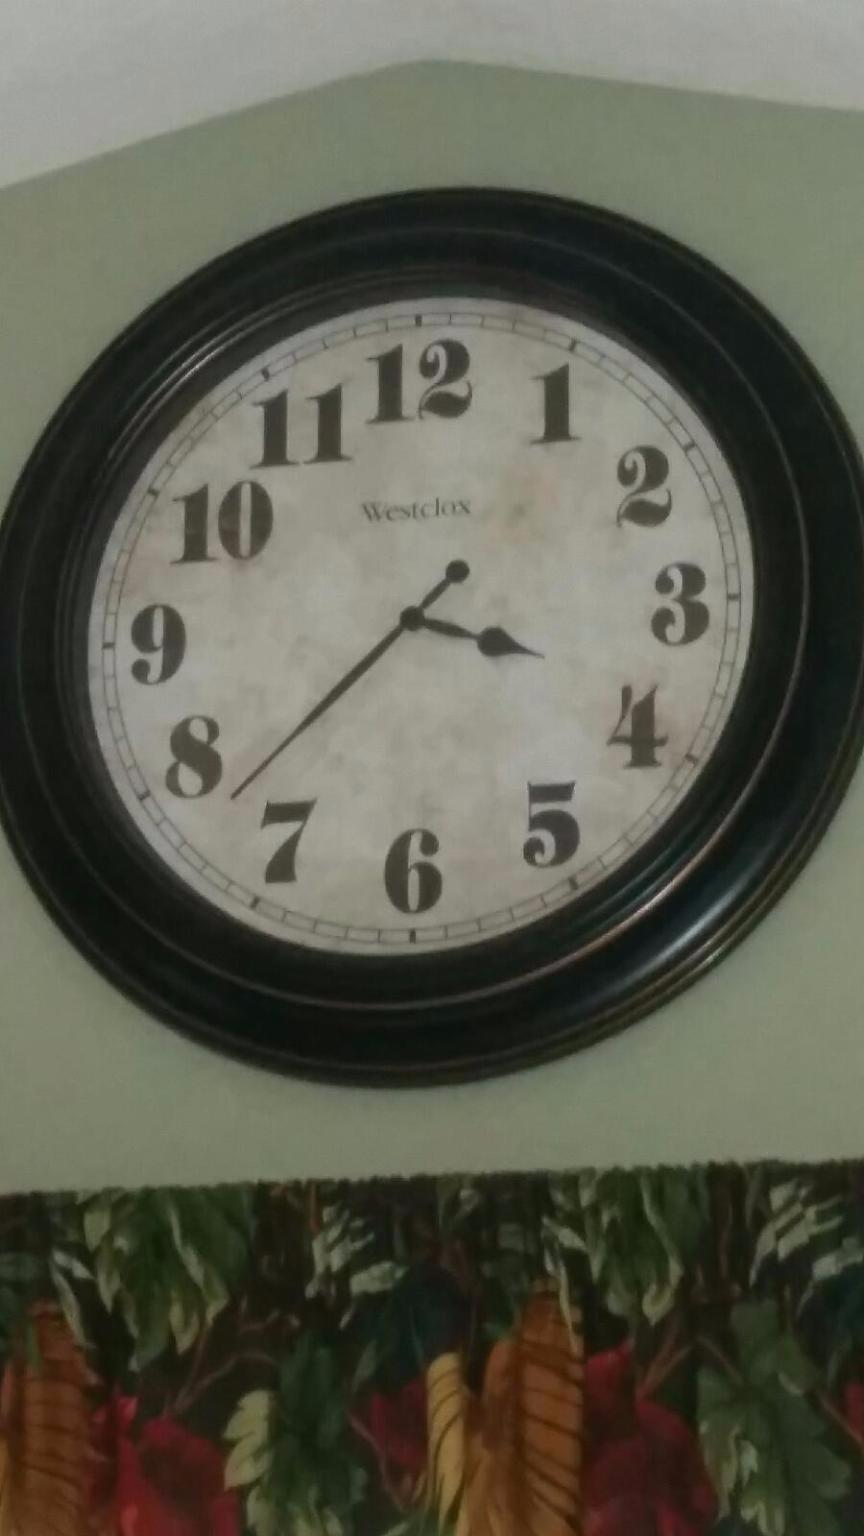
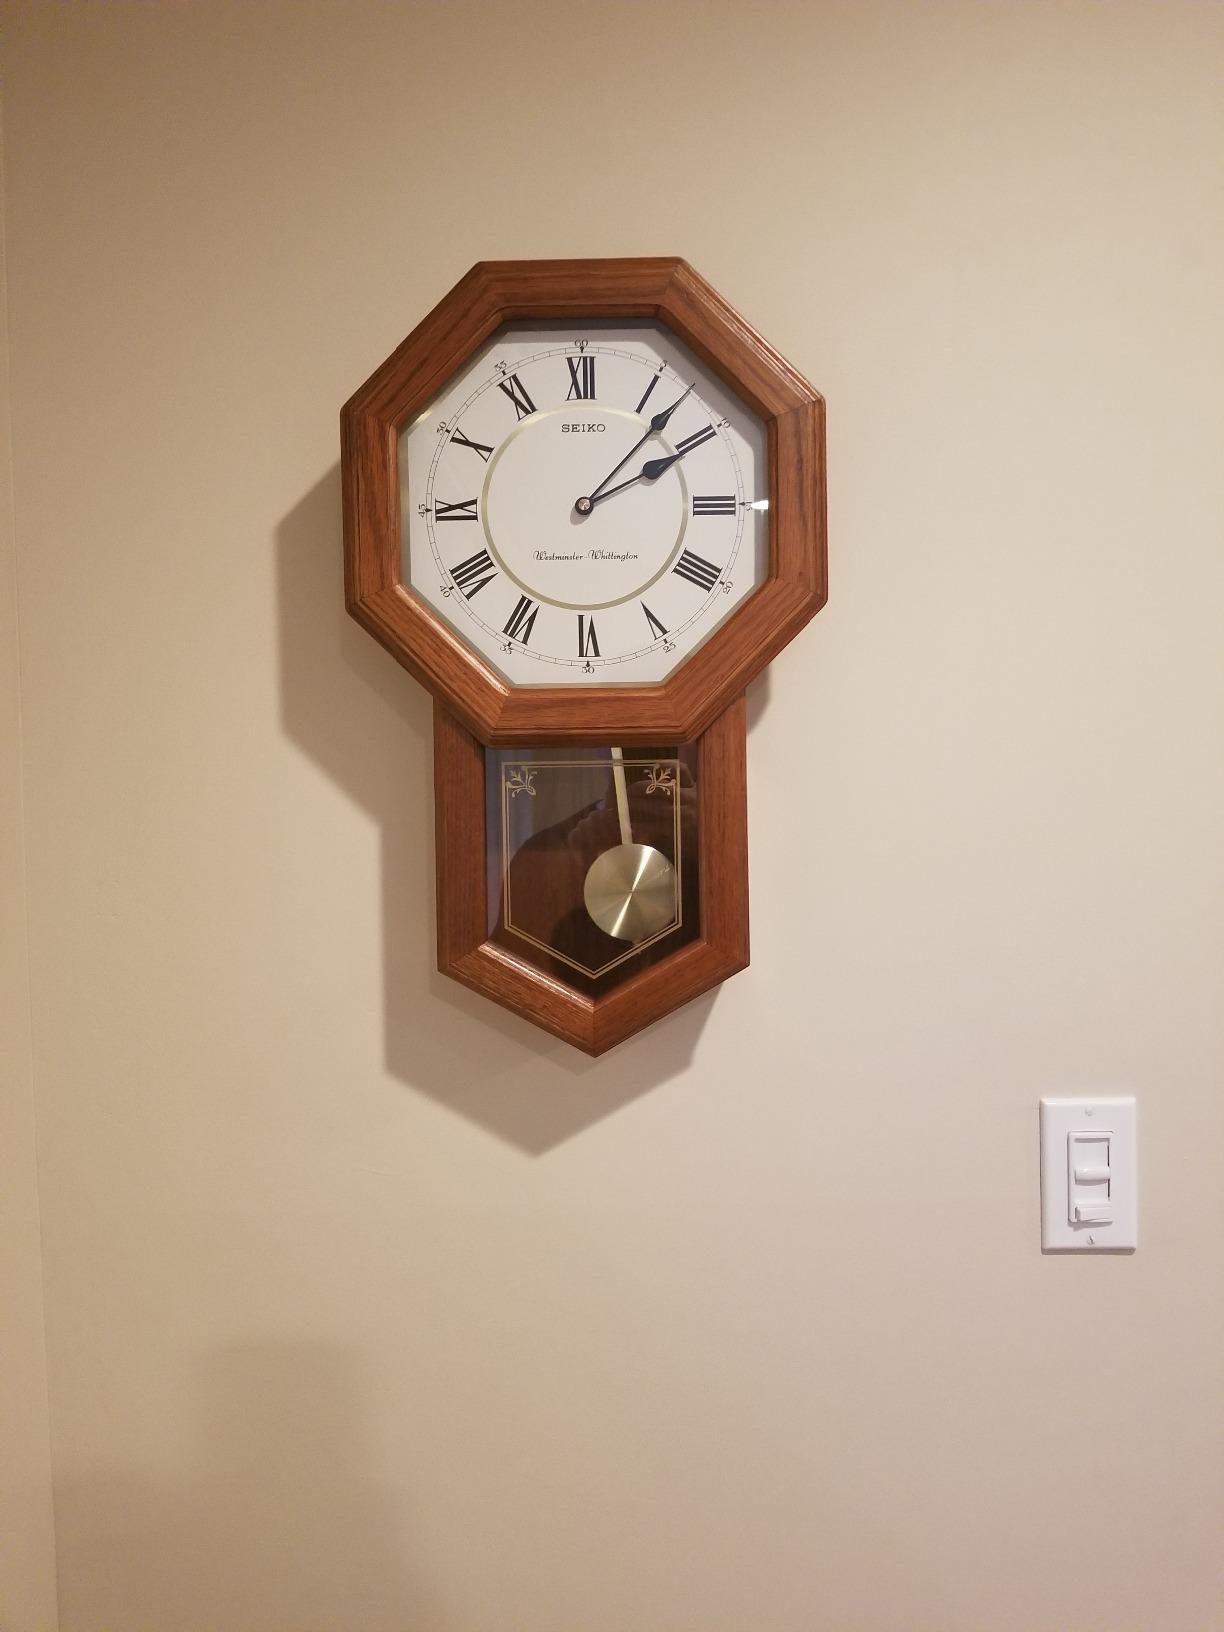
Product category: clock
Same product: no